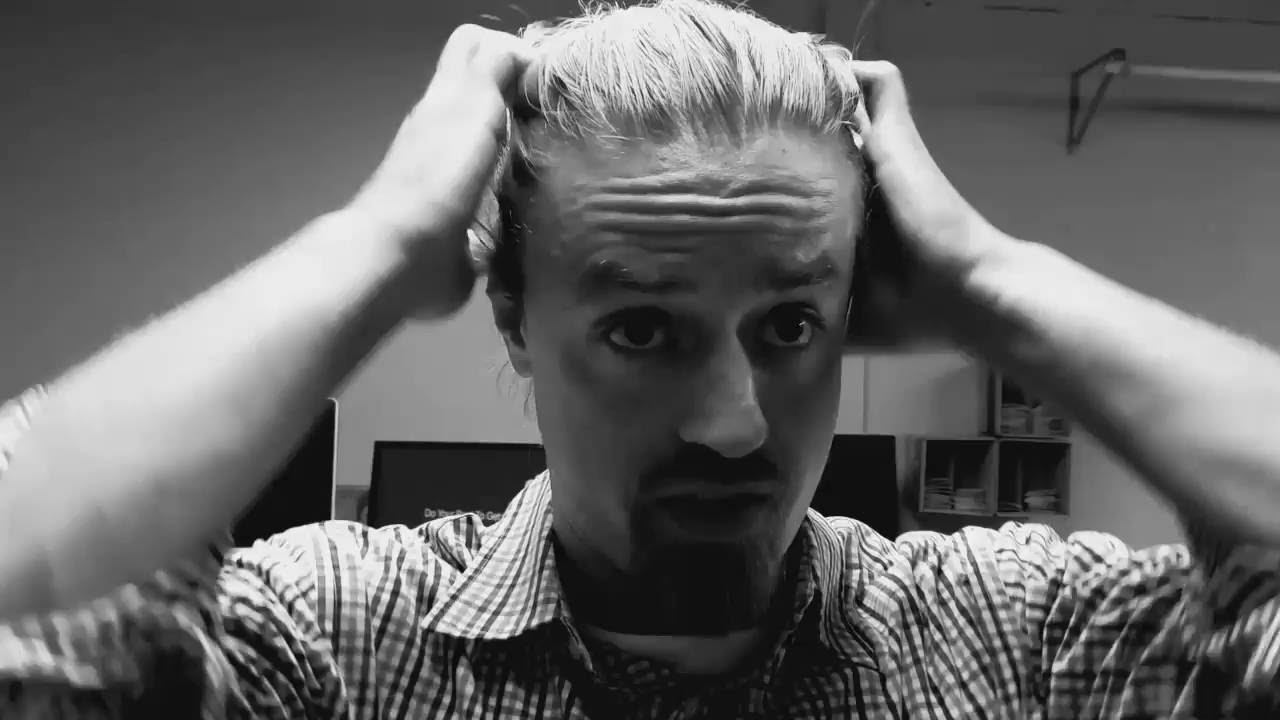
Gender: men